Market Square (Miamisburg, Ohio)

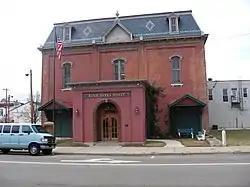
The Baum Opera House in the district

Market Square in Miamisburg, Ohio is a square located at the intersection of Central Avenue and Main Street. It is also the name of a historic district including the square and more, that was listed on the National Register of Historic Places in 1975.